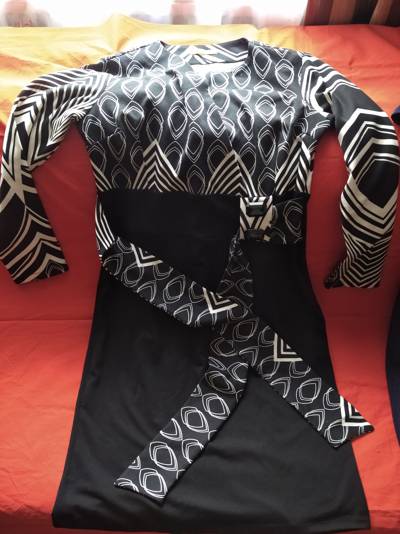
Waste category: clothes